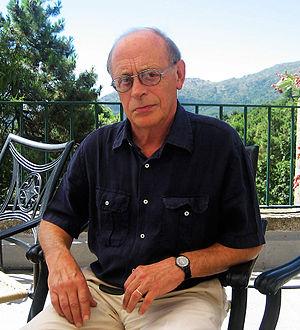
Antonio Tabucchi, né le 24 septembre 1943 à Vecchiano, mort le 25 mars 2012 à Lisbonne, est un écrivain italien, traducteur et passeur de l'œuvre de Fernando Pessoa en italien. Il a été professeur de langue et littérature portugaise à l'université de Sienne.